Battle of Byram's Ford

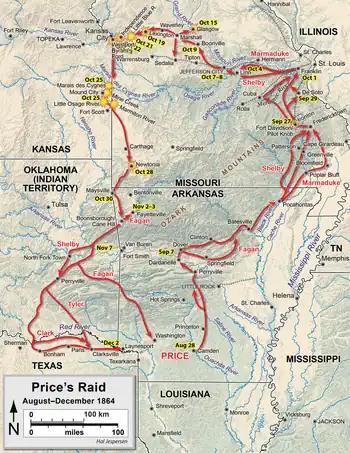
Map of Price's Raid

When the American Civil War began in April 1861, the state of Missouri did not secededespite allowing slaveryas it was politically divided. Governor of Missouri Claiborne Fox Jackson supported secession and the Confederate States of America, both of which were opposed by Union Army elements under the command of Brigadier General Nathaniel Lyon. A combination of Confederate and allied pro-secession Missouri State Guard forces defeated Lyon at the Battle of Wilson's Creek in August, but were confined to southwestern Missouri by the end of the year. The state also developed two competing governments, one supporting the Union and the other the Confederacy. Control of Missouri passed to the Union in March 1862 after the Battle of Pea Ridge in Arkansas, and Confederate activity in Missouri was largely restricted to raids and guerrilla warfare through the rest of 1862 and into 1863.